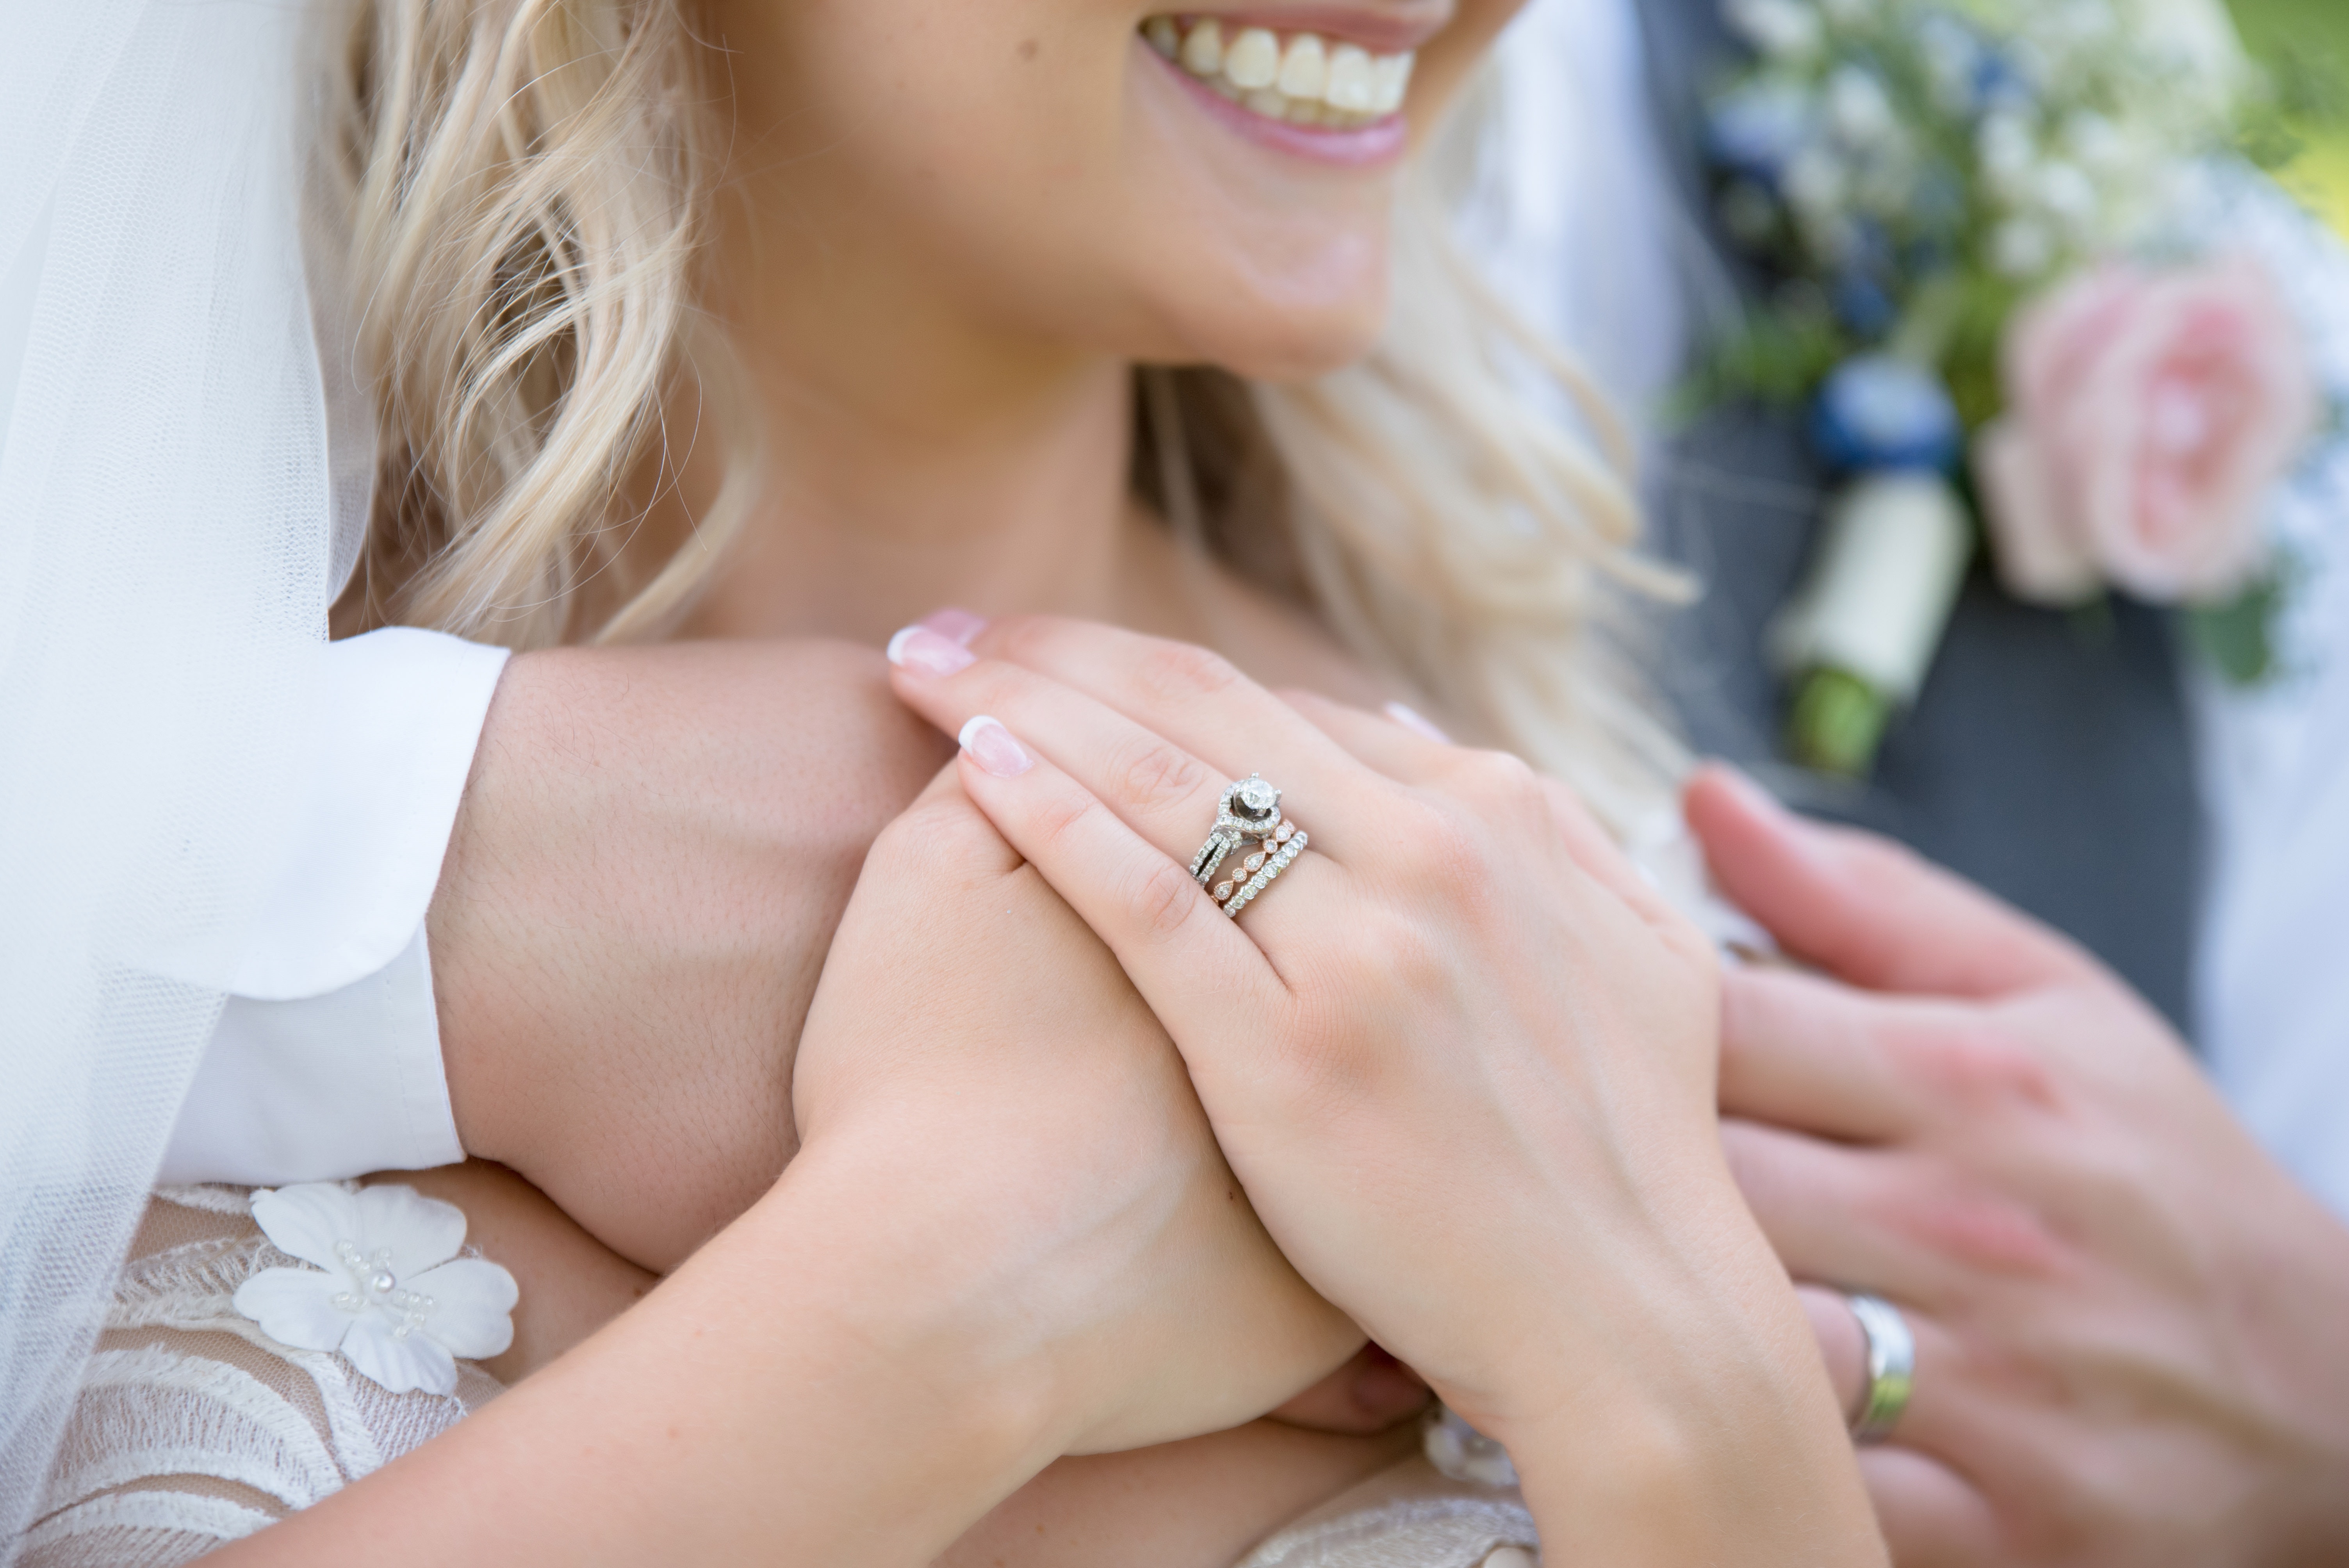
jewellery, skin, ring, beauty, nail, hand, wedding ceremony supply, finger, close up, arm, girl, bride, wedding ring, lip, eyelash, neck, photo shoot